Mark Andes

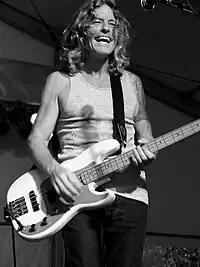
Andes at ACL Festival 2006

In 1995, he joined up with Native American musician Robert Mirabal to collaborate on his album entitled "Mirabal".